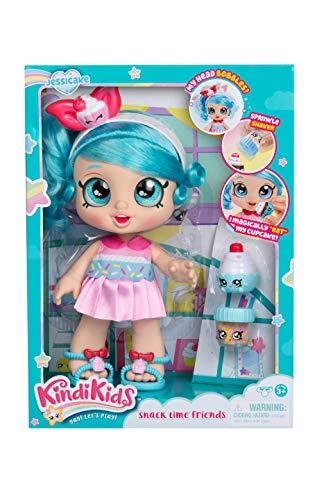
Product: Kindi Kids Snack Time Friends, Pre-School 10 inch Doll
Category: Toys & Games | Dolls & Accessories | Dolls
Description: Meet Jessi cake and discover the world of Kindi Kids and their rainbow kindi.
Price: $24.84
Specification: ProductDimensions:5.3x4.2x12.7inches|ItemWeight:15.5ounces|ShippingWeight:1.9pounds(Viewshippingratesandpolicies)|ASIN:B07NSVQR2C|Itemmodelnumber:50008|Manufacturerrecommendedage:36months-15years|Batteries:3AAAbatteriesrequired.